Lullaby (Slimani novel)

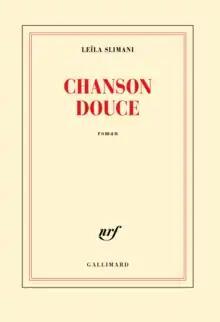
Collection Blanche cover (first edition)

Lullaby (published as The Perfect Nanny in the United States) is a 2016 novel by French author Leïla Slimani.